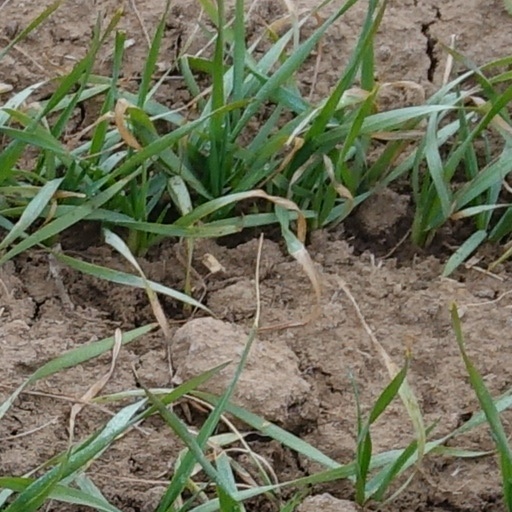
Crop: wheat